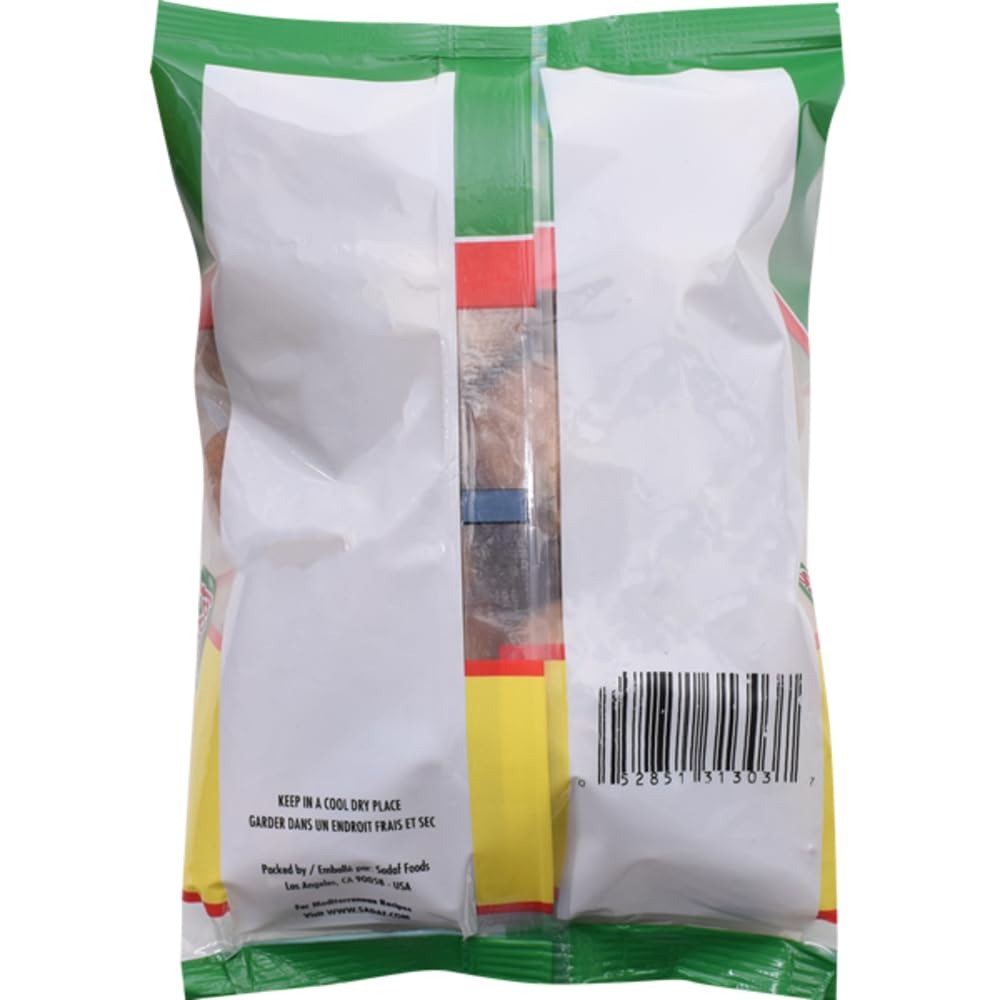
Item Name: Sadaf Dried Limes - Jumbo Dried Limes for Cooking and Food Flavoring - Lemon Omani - Persian Limes - Middle Eastern Cuisine - Kosher - 4 Oz Resealable Bag
Bullet Point 1: VERSATILE: Our Persian Dried Limes are a must in every kitchen. Transform ordinary meals into extraordinary culinary creations, ideal for soups, stews, rice, and marinades, adding a unique and delightful twist.
Bullet Point 2: AUTHENTIC PERSIAN DELIGHT: Experience genuine Lemon Omani, a staple in Middle Eastern cuisine, perfect to explore new recipes and culinary persian traditions. The perfect addition to your pantry
Bullet Point 3: FLAVOR: Elevate your dishes with the bold and tangy taste of Jumbo Dried Lime. Ideal to add deep and complexity to your favorite recipes. Whether you're a home cook or a professional chef , Sadaf Jumbo Dried Lime takes your cooking to the next level.
Bullet Point 4: KOSHER: Our Kosher certification ensures top-quality standards for your satisfaction.
Bullet Point 5: PACKAGE: Sadaf Dried Limes come in a resealable bag, ensuring freshness and convenience for your culinary experience. It allows for easy storage in your pantry or kitchen cabinet, perfect to keep your limes aromatic and flavorful.
Value: 4.0
Unit: Ounce

Price: 8.94